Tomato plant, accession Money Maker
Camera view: tilt-top (135 deg); turntable rotation: 330 degrees
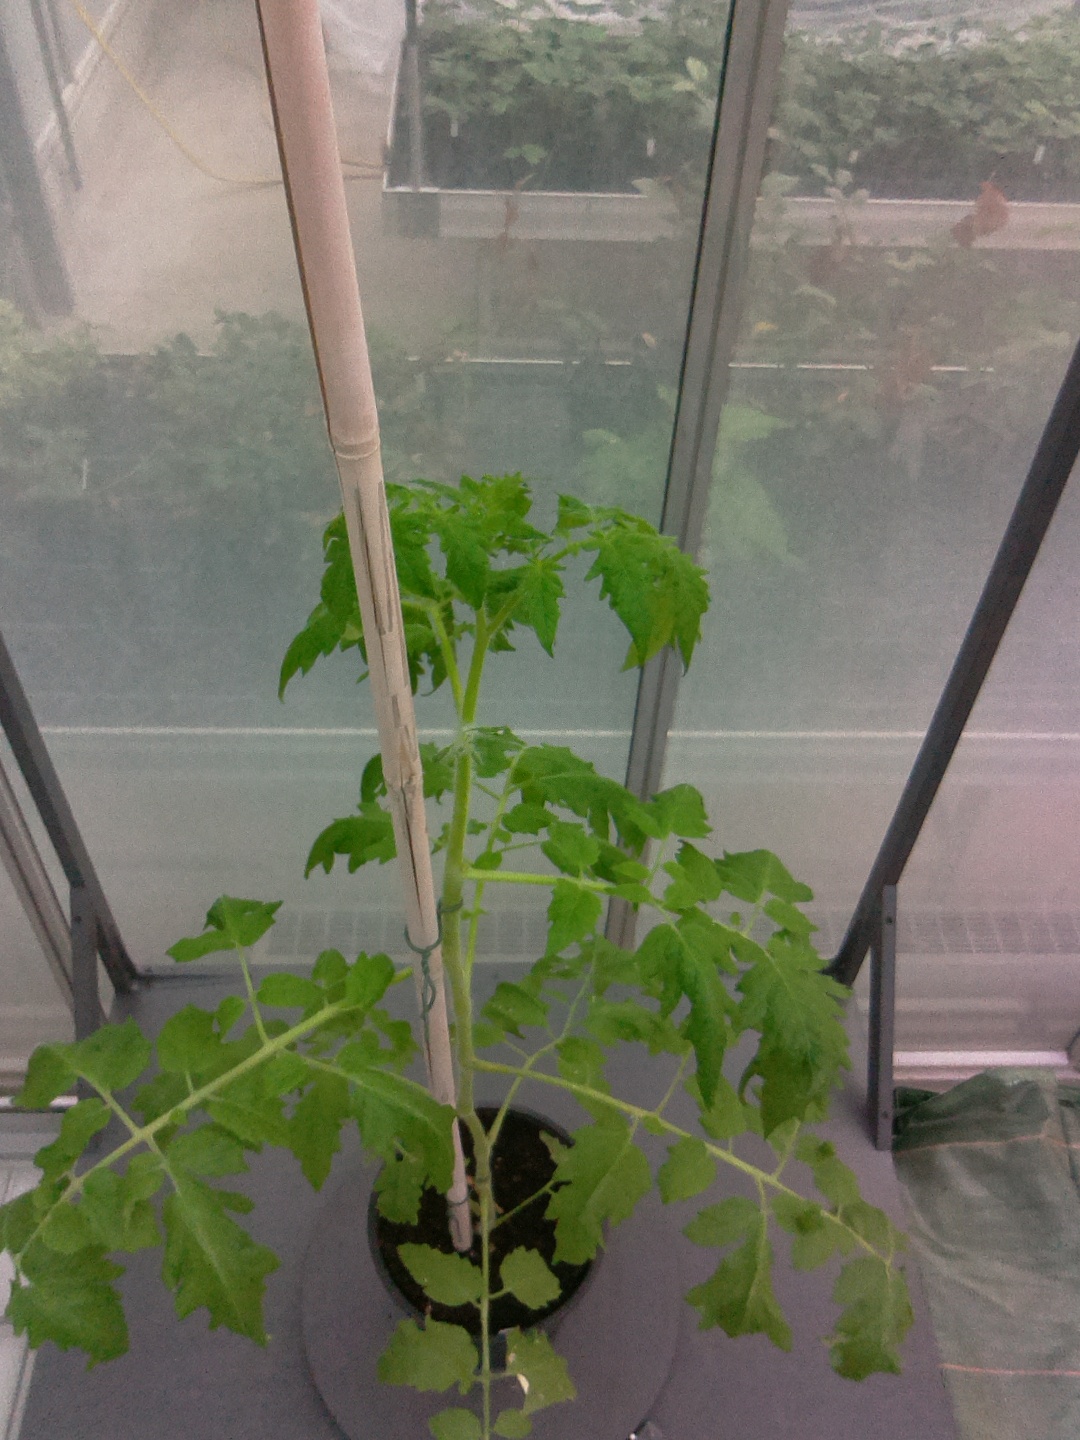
BBCH growth stage 60: First flowers open